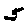
Label: 5